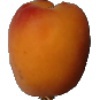
Label: apricot